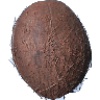
Label: Cocos 1